Ebru Gündeş

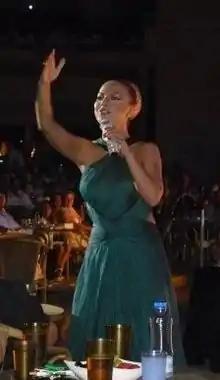
Gündeş in 2011

Ebru Gündeş (born 12 October 1974) is a Turkish pop-folk and arabesque singer, actress, and television personality.